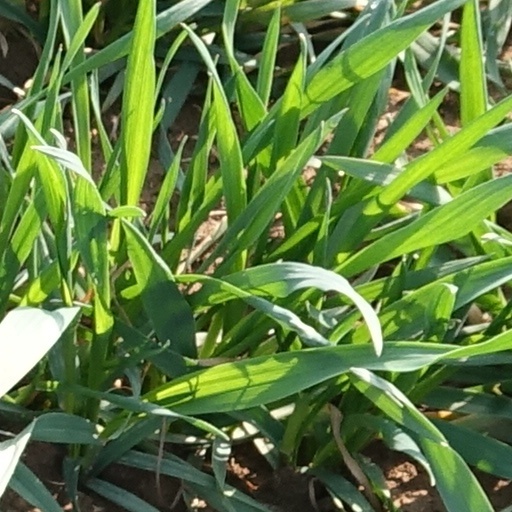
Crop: wheat